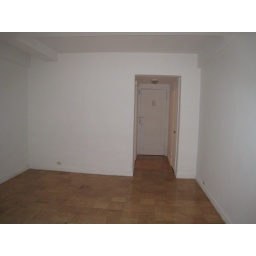
office is left of the hallway. hallway closet is the right door in hallway.